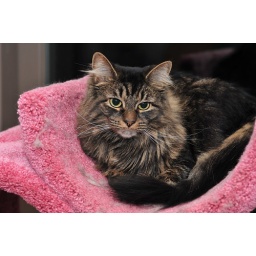
Petals, one of my sister's cats, lounging in the cat tree